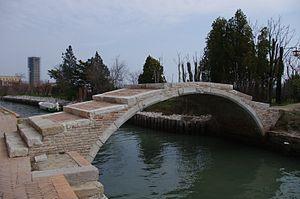
Le centre historique de Venise comprend 121 îles liés par 435 ponts. Cette liste reprend les noms vénitiens des principaux ponts de Venise par sestiere ou île.